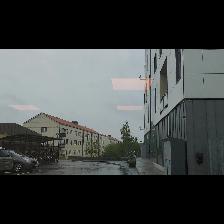
Label: NonHuman